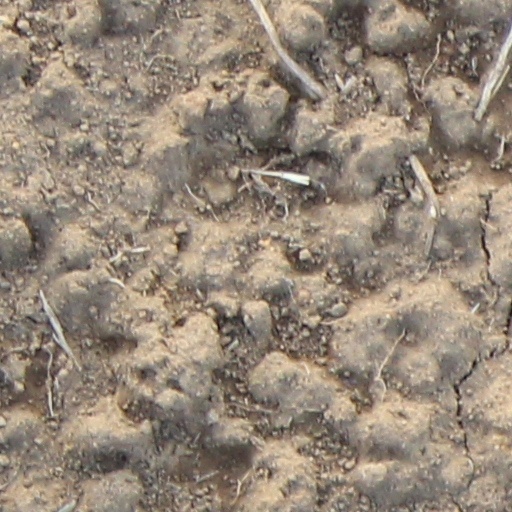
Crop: wheat